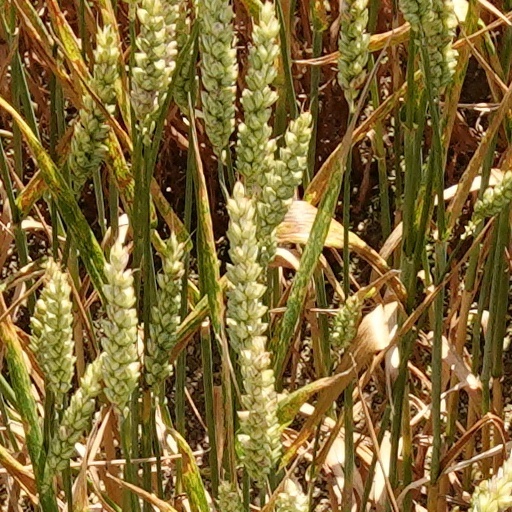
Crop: wheat